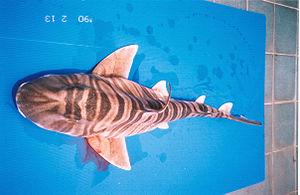
Le requin dormeur zèbre est un requin de la famille des requins primitifs hétérodontidés, décrit en 1831 par John Edward Gray.